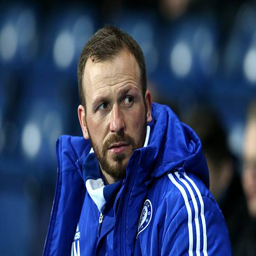
football player looks on during the match .